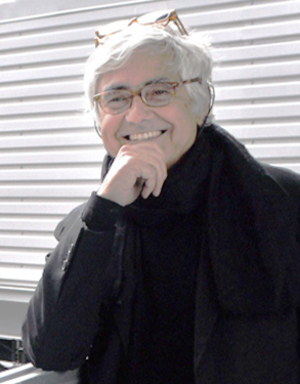
Rafael Viñoly est un architecte uruguayen.